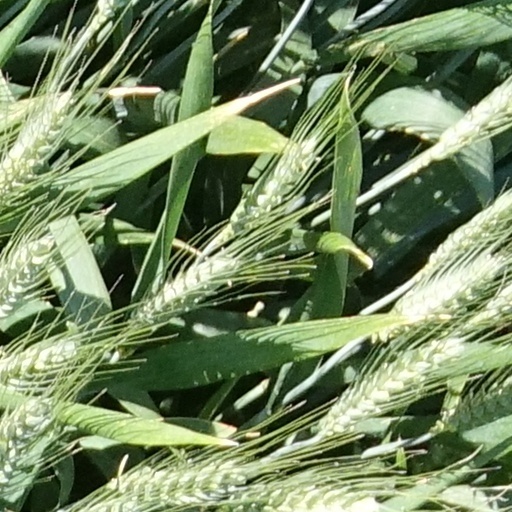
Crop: wheat